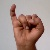
The image shows a hand gesture representing the letter 'I' in Indian Sign Language.